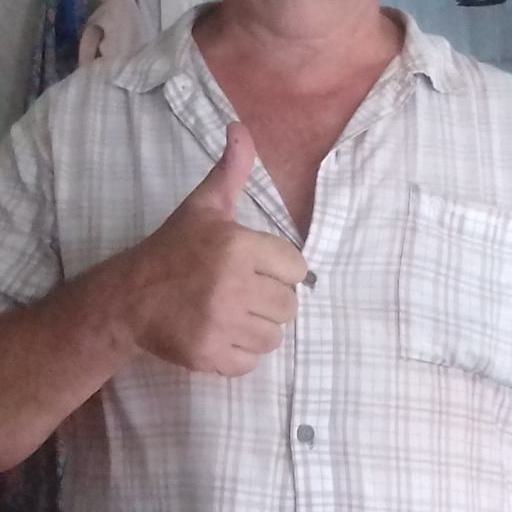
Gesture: like